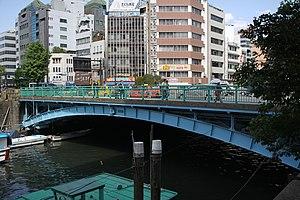
Asakusabashi est un quartier de Tokyo, situé dans l'arrondissement de Taitō.